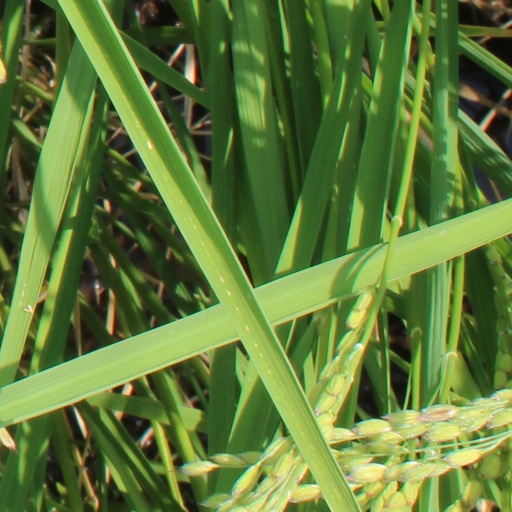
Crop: rice